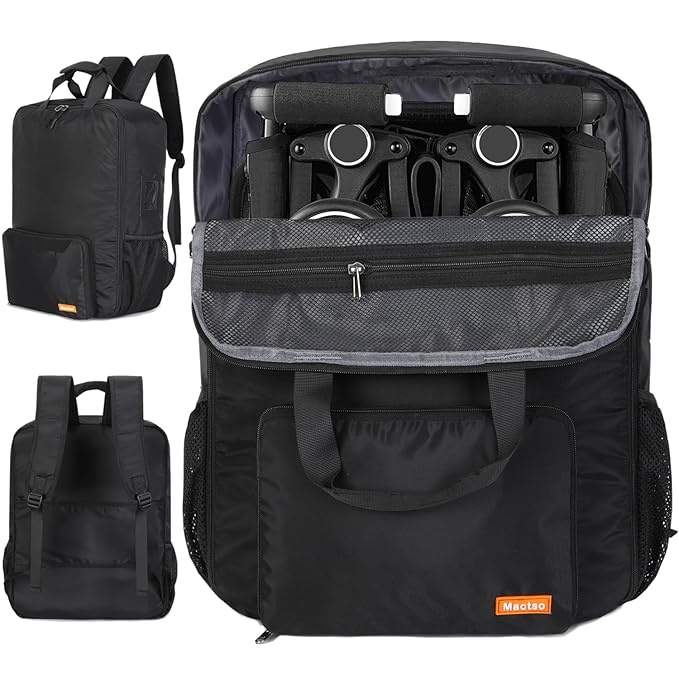
Mactso Stroller Travel Bag Compatible with GB Pockit Air Plus All Terrain and GB Pockit + All City, Lightweight Stroller Travel Backpack for Airplane (Black, L)
About This 【Perfect Size】: Our universal stroller travel bag is compatible with all gb Pockit Plus All-Terrain and gb Pockit GB Pockit + All City strollers . Tip: Folding the wheels makes it easier to fit in a backpack. Product Size: 14.2 ×8.7 ×20.5 inch 【Durable & Water-Resistant】 Made of durable & water-resistant, Main ingredient: 100% Polyester, lining 100% Polyester material to protect your baby stroller from the wear and able to isolate dirt. Metal double zipper makes the backpack open more smoothly and durable. 【Multiple Pockets & Tabs】This traveling stroller bag has a zippered pocket on the front, 2 mesh pockets on the side and a large zipper mesh pocket in the main compartment, perfect for storing baby bottle,diapers, umbrellas and some toy accessories. There is a name tag on the side to put your name card inside. It makes it easy to find even when airport check-in. 【Comfort & Easy to store】Fully padded shoulder straps and padding on the interior of the bag increase the comfort of carrying the backpack.This bag can be compressed into a small pouch and stored in anywhere that takes little space. 【Multi-Purpose Design】 - You could use it as travel backpack and hand bag.The back of stroller travel bag is equipped with a suitcase webbing,which is more convenient to use when traveling.
Brand: Mactso
Category: Baby & Toddler > Baby Transport Accessories > Baby Stroller Accessories > Stroller Travel Bags